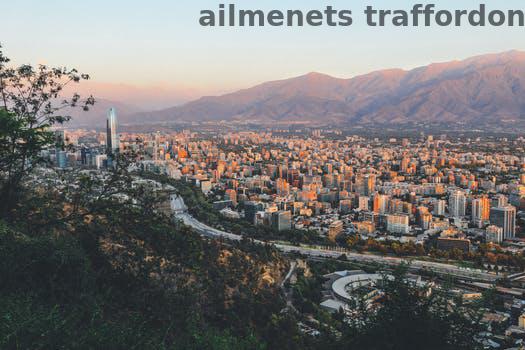
Label: Watermark